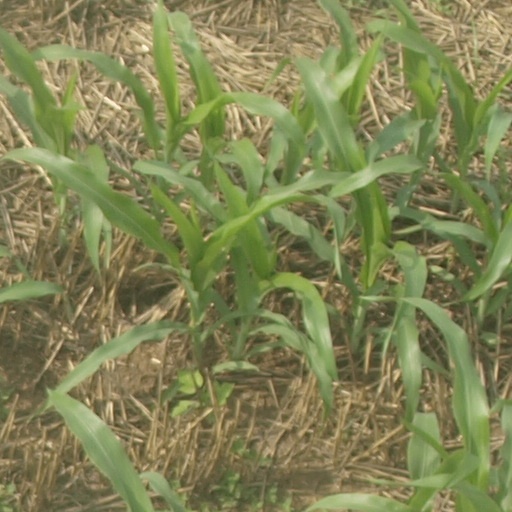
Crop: maize; corn